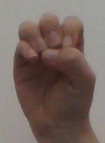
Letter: ha